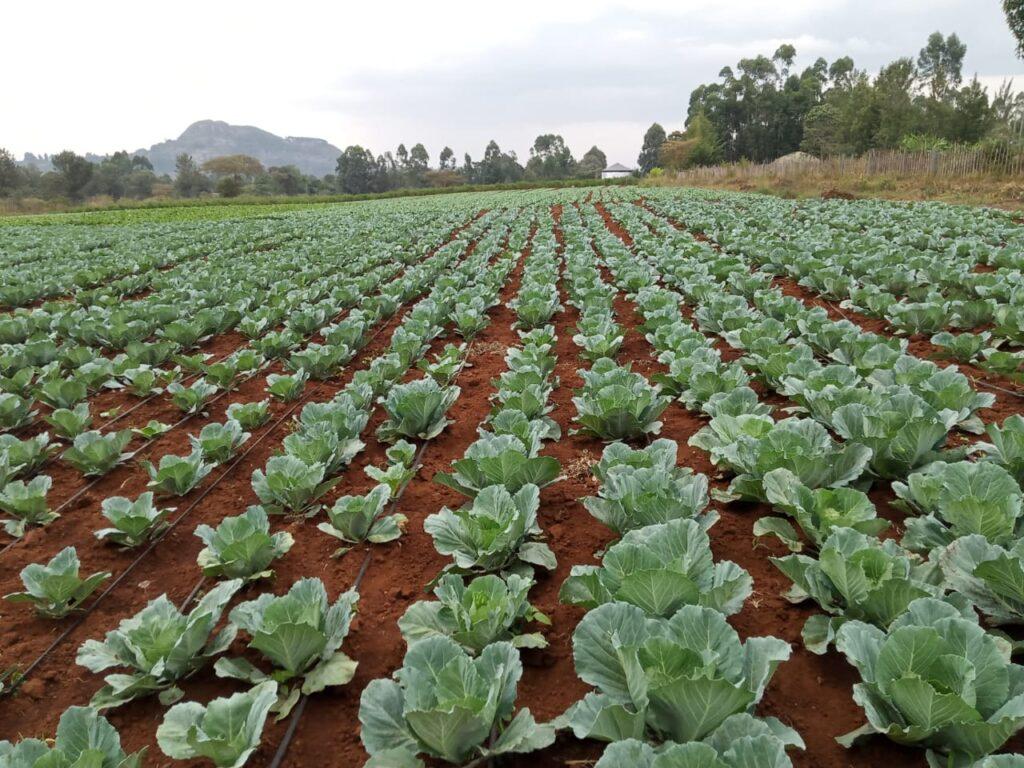
Shamba kubwa la kabichi lina rutuba ya kutosha ambayo imewezesha mazao haya kustawi vizuri katika ubora unaohitajika sokoni.
Mkulima ametumia njia ya umwagiliaji ambapo ametandaza mabomba ya kutolea maji katika shamba zima. Kilimo kinachohusisha viwanda kinapaswa kuwa katika ukubwa unaojitosheleza ili kupata bidhaa nyingi zinazohitajika sehemu mbalimbali.